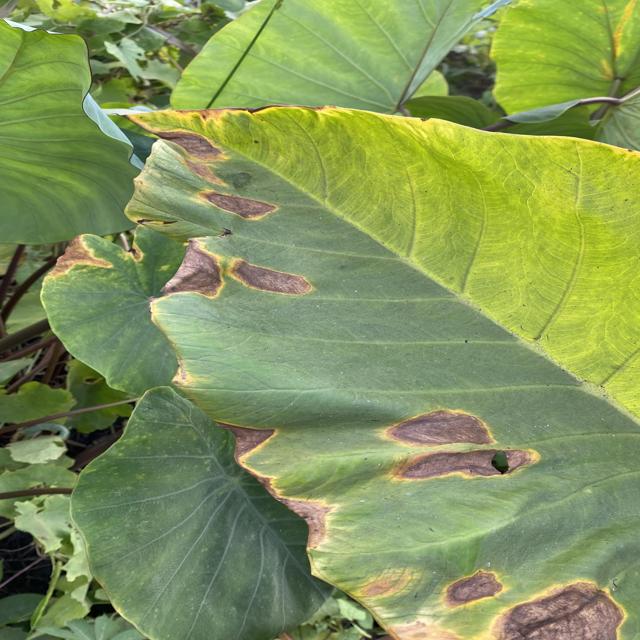
Label: Late_Blight